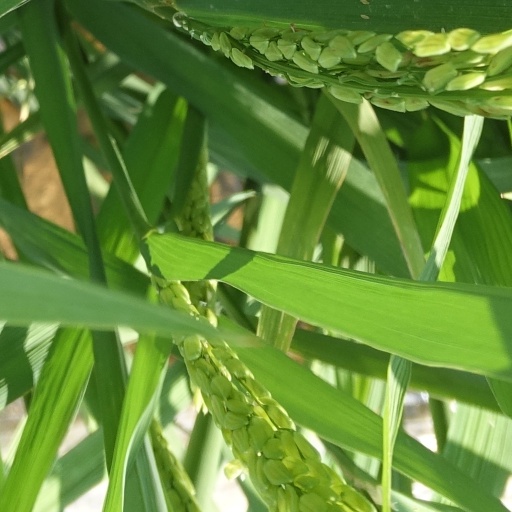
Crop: rice